Describe the emotion expressed in this image:  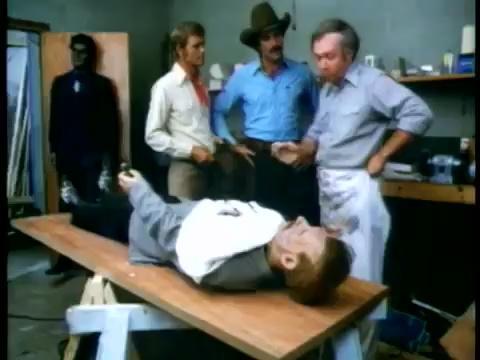
This person displays Fear, valence and arousal with low intensity.